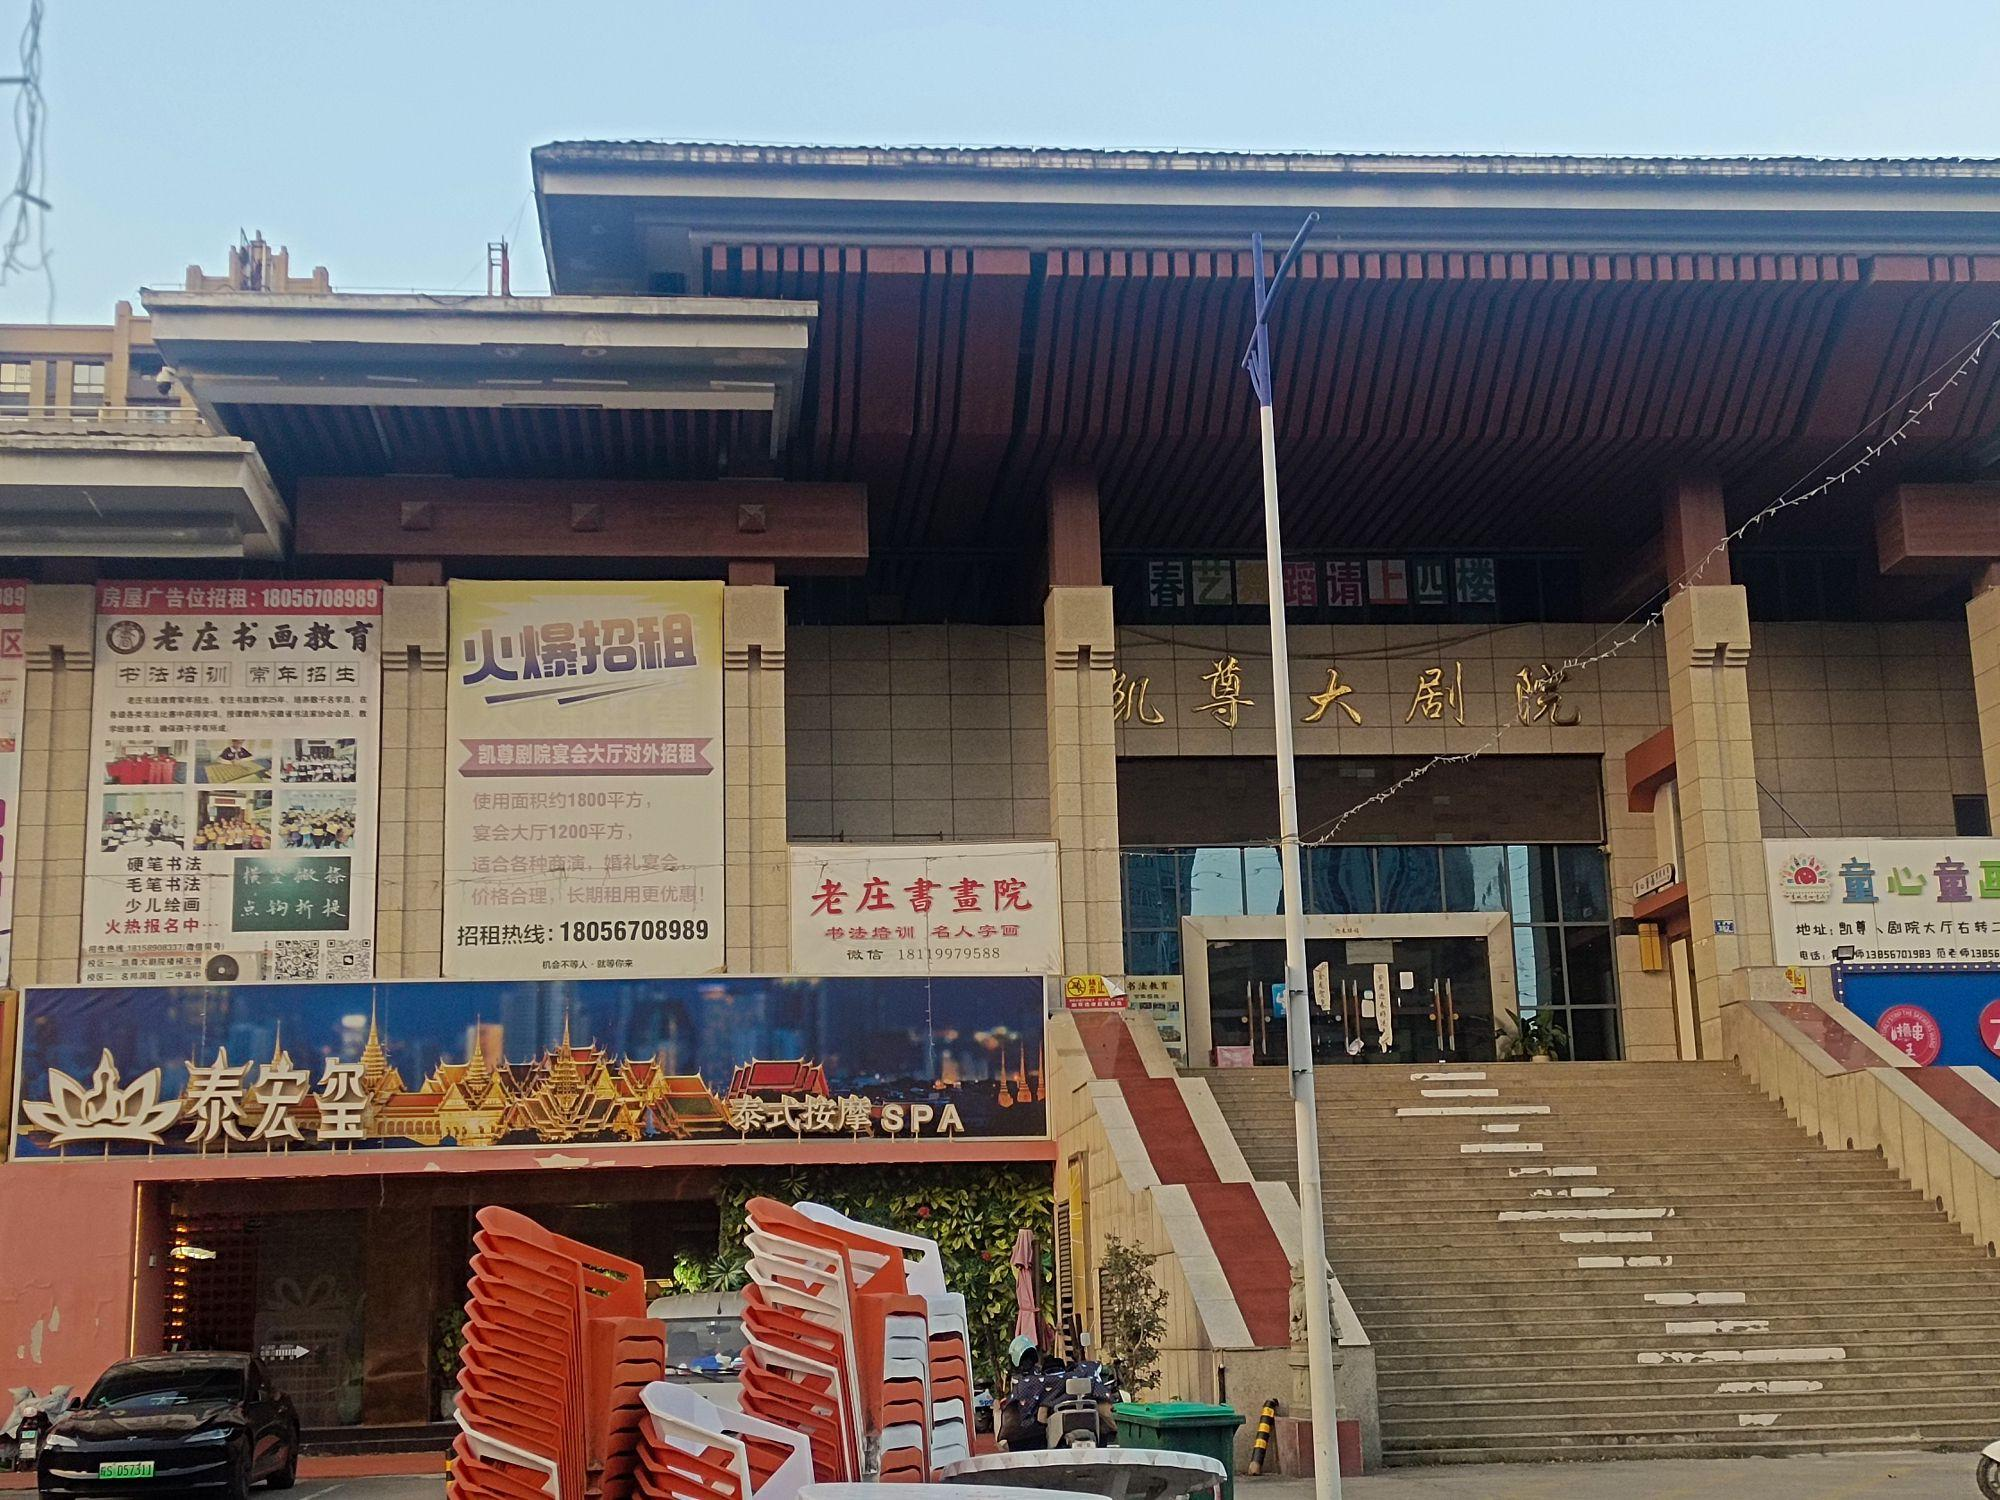
地标名称：亳州市凯尊大剧院
所在城市：亳州市·蒙城县